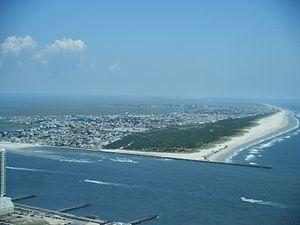
Brigantine est une ville de l'État américain du New Jersey, située dans le comté d'Atlantic.